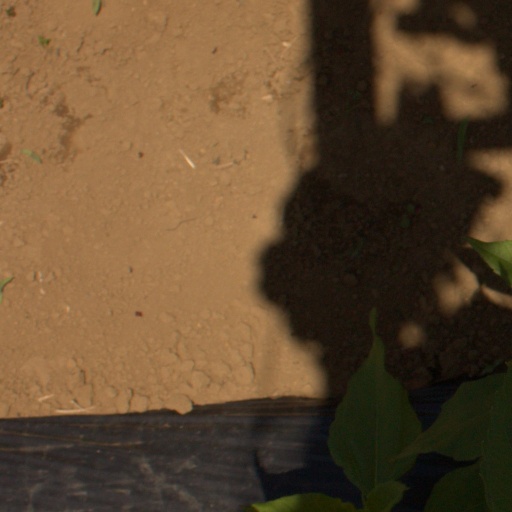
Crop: Jerusalem artichoke